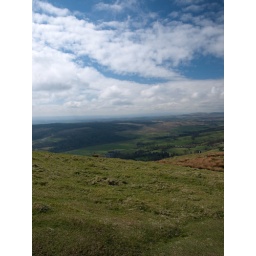
taken while hill walking in Campsie glen today with my girlfriend Lindsay